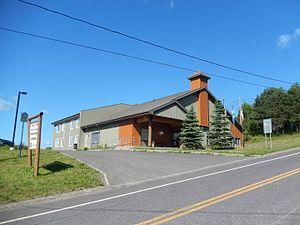
Mairie de Saint-Jean-de-la-Lande
Saint-Jean-de-la-Lande est une municipalité dans la municipalité régionale de comté du Témiscouata au Québec, située dans la région administrative du Bas-Saint-Laurent.